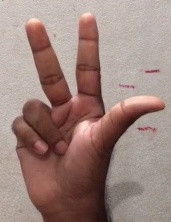
ASL sign: 3